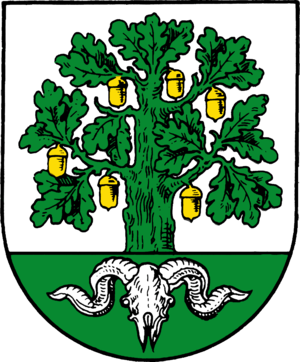
Bergen (Landkreis Celle)
Coat of arms of Bergen
Bergen er en by på Lüneburger Heide i den nordlige del af den tyske delstat Niedersachsen. Den ligger cirka midtvejs mellem fra Soltau og Celle i en afstand af omkring 24 km.